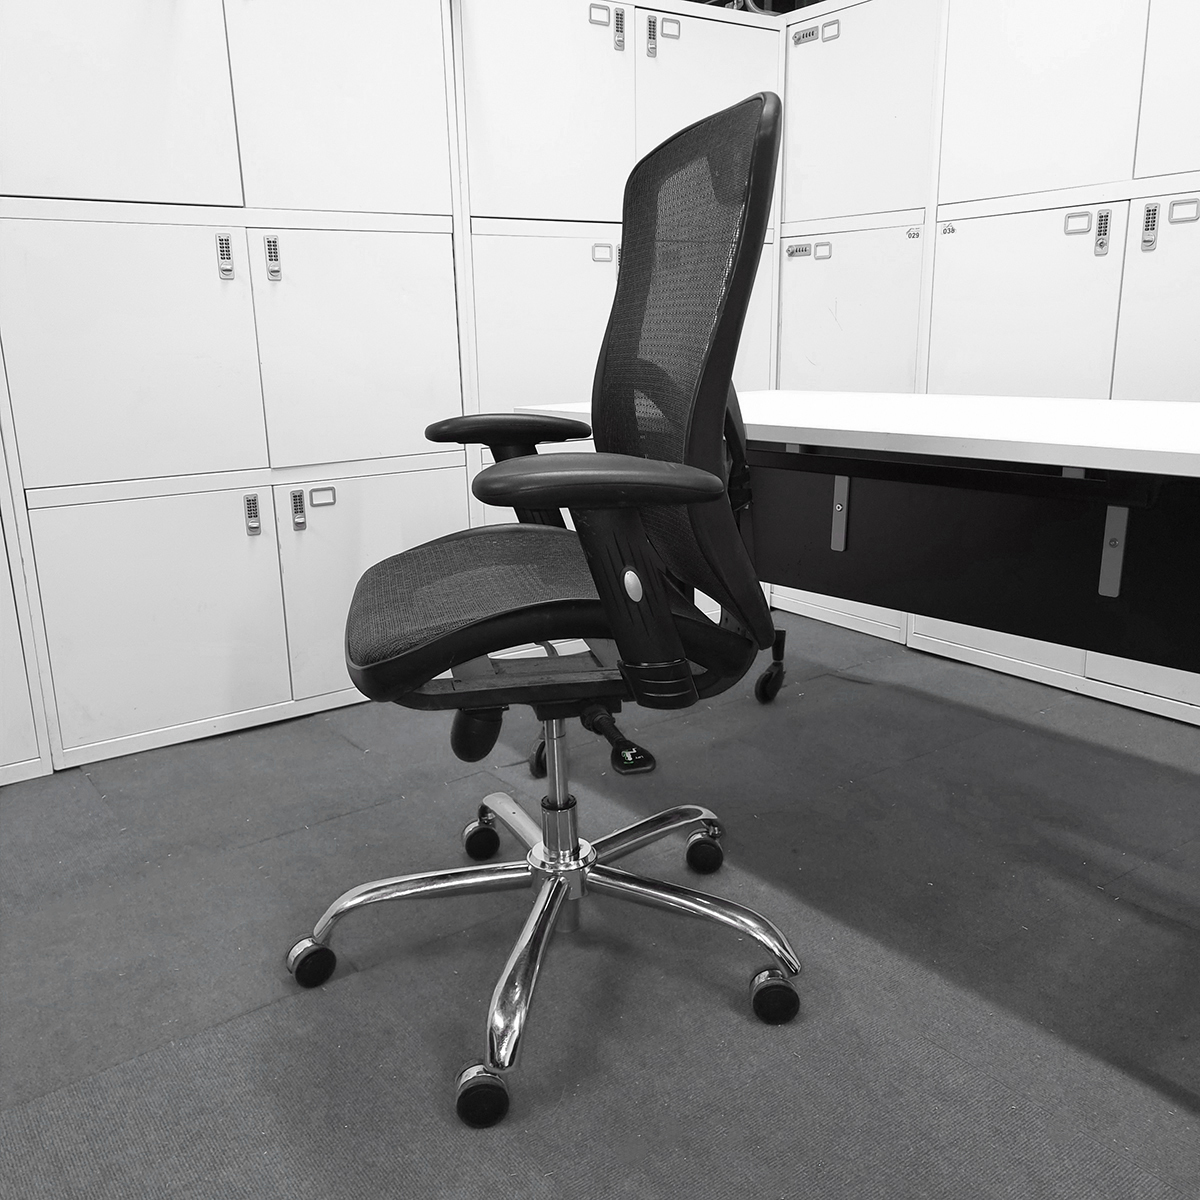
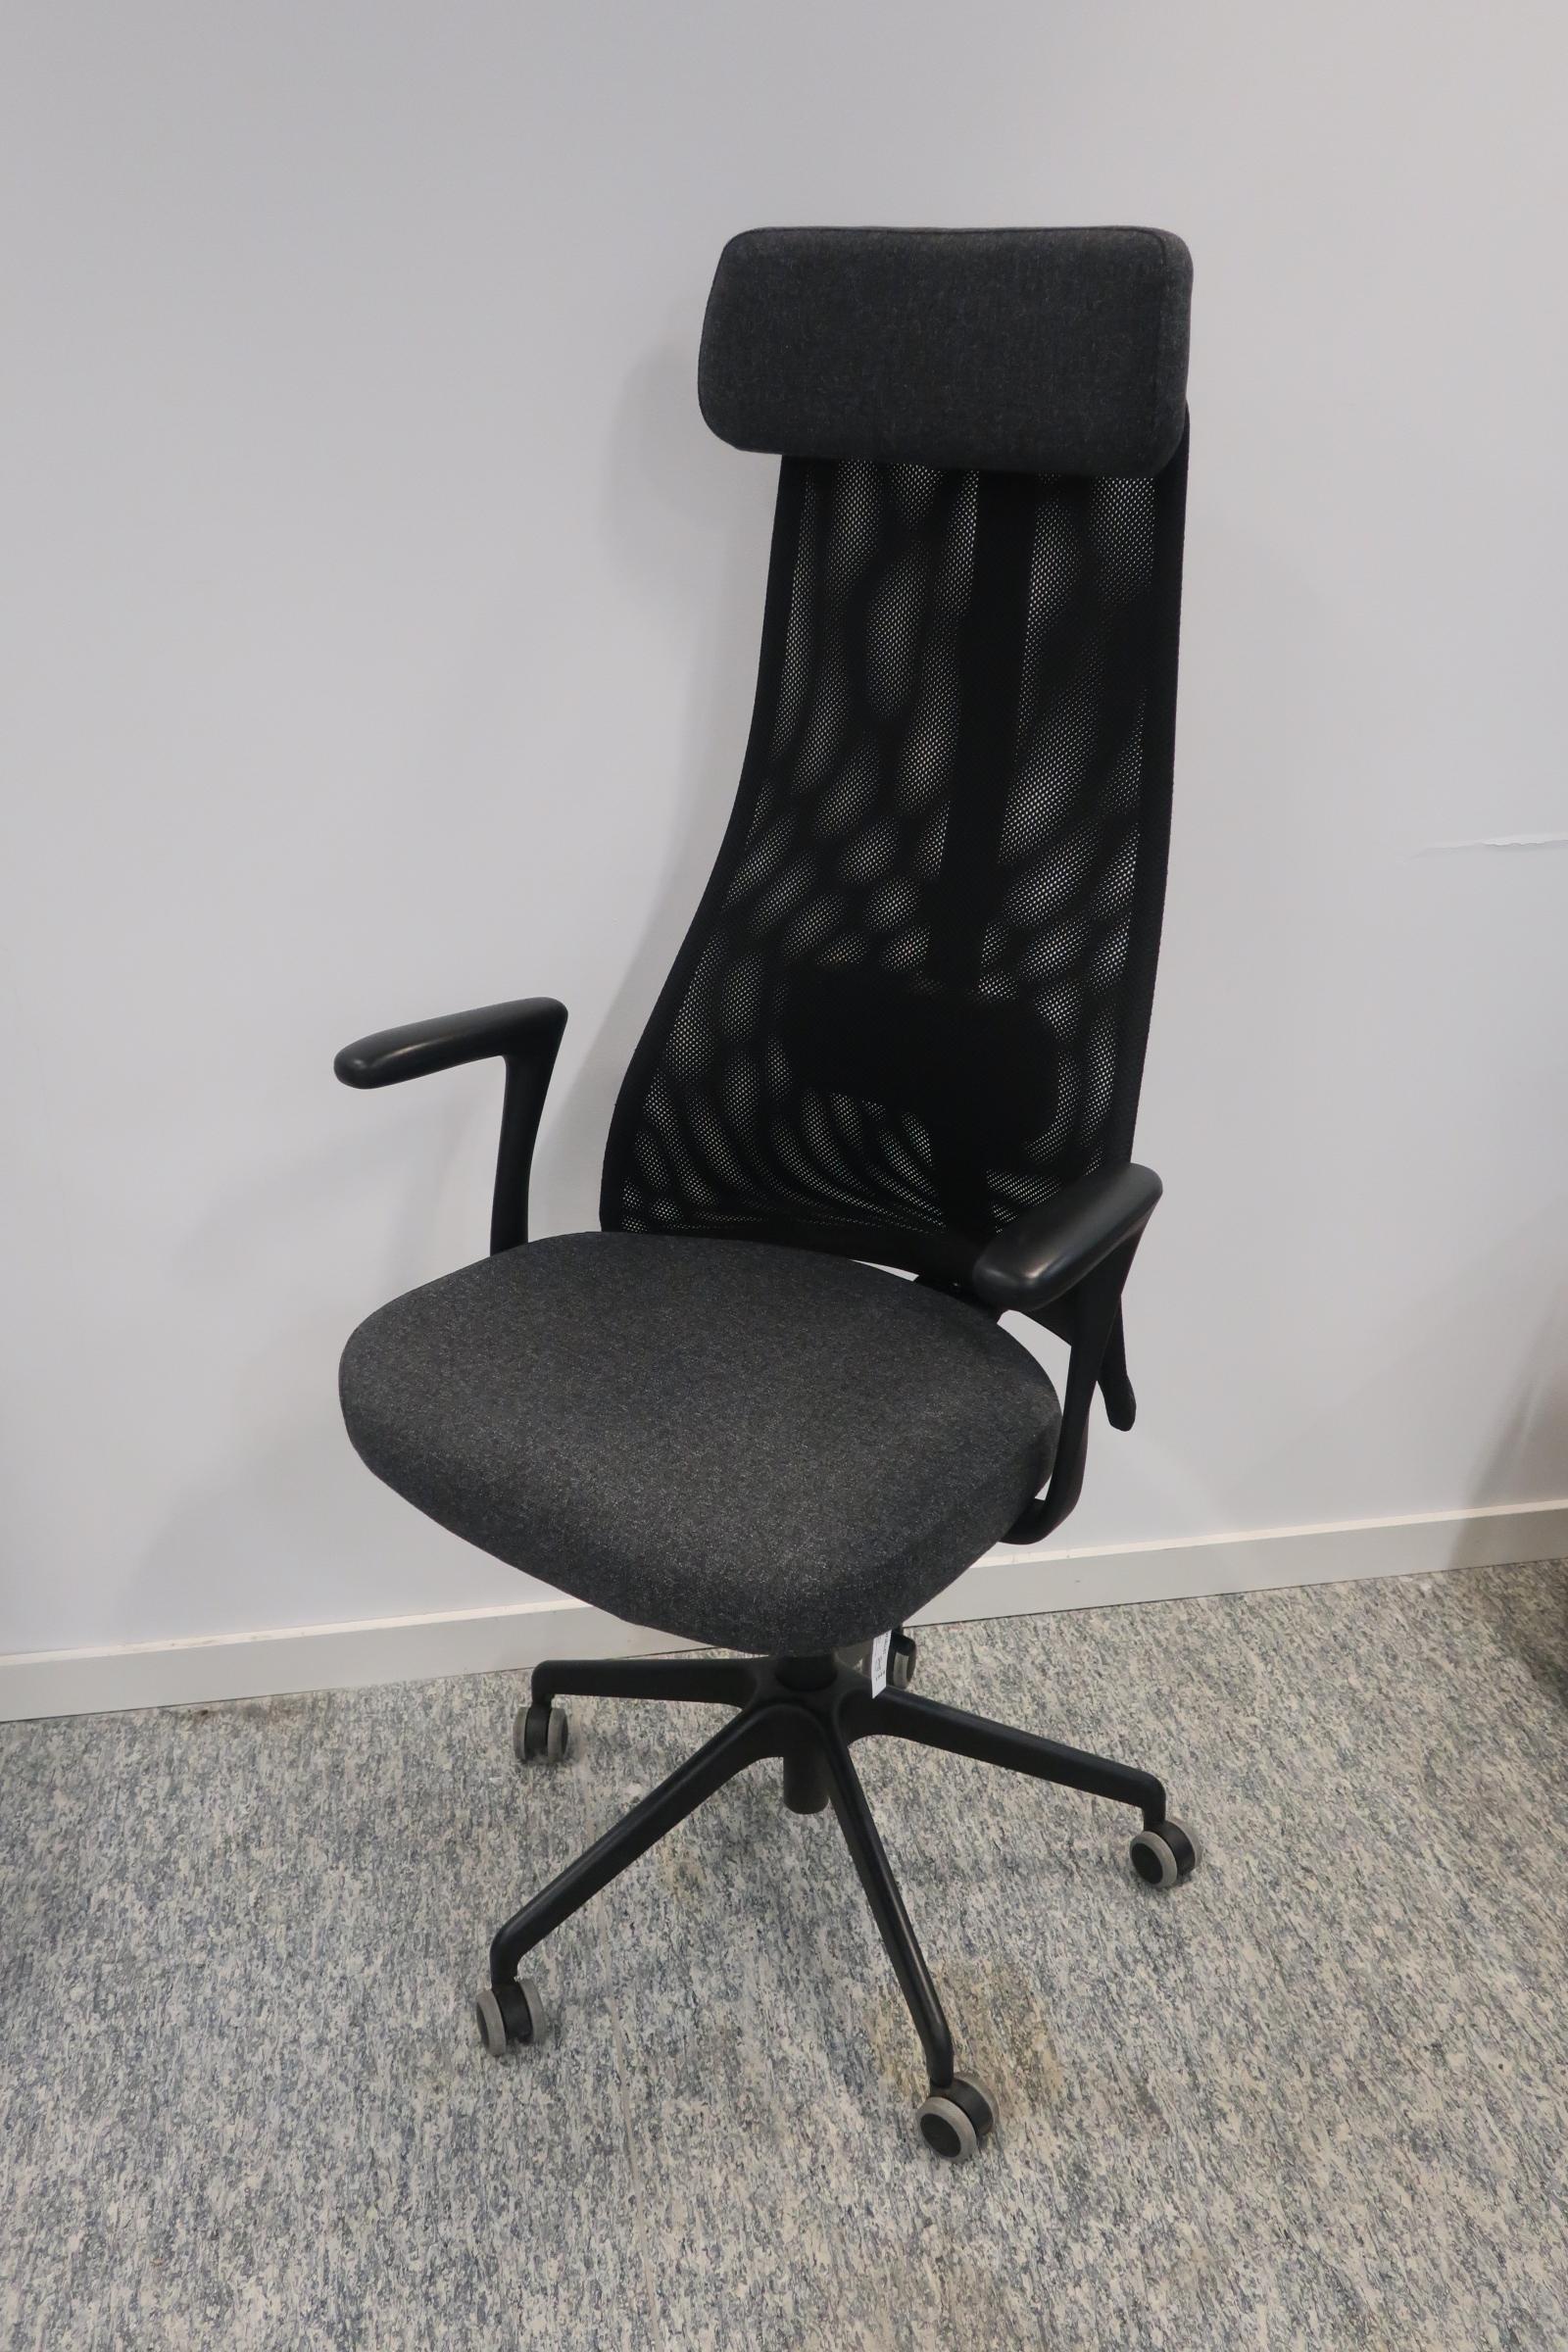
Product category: items_chair
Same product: no